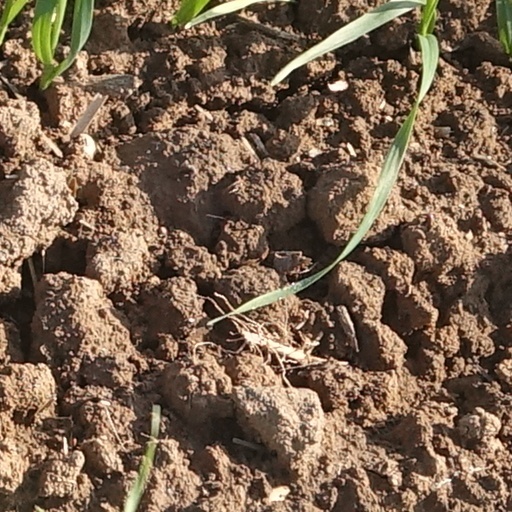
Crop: wheat